Monument to Miftahetdin Akmulla

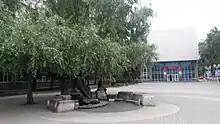

The Monument to Miftahetdin Akmulla, built in 2008, is a monument at Bashkir State Pedagogical University in Ufa, Bashkortostan. Opened in 2008.